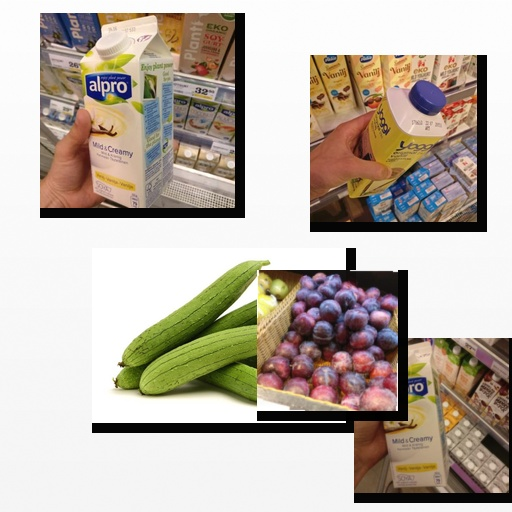
Food items: plum, vanilla_yogurt, vanilla_soy_yogurt, ridge_gourd, vanilla_soyghurt